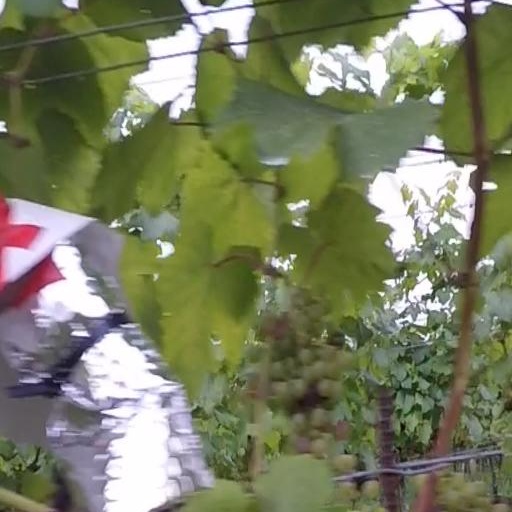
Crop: grape